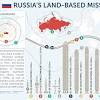
Label: Air Defense